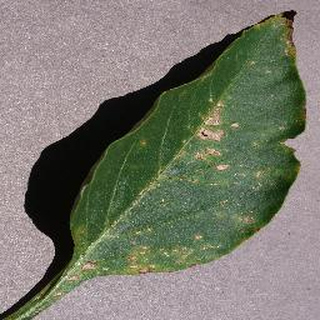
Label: bell_pepper_bacterial_spot